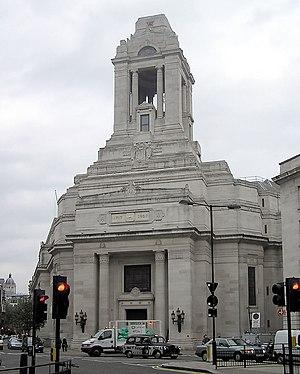
La franc-maçonnerie moderne, dite parfois « spéculative » par opposition à la maçonnerie de métier, dite « corporative » ou « opérative », est née en Grande-Bretagne, plus précisément en Écosse et en Angleterre, avant de s'étendre très rapidement, au début du XVIIIᵉ siècle, à toute l'Europe puis, principalement par l'intermédiaire des colonies européennes, à l'ensemble du monde.